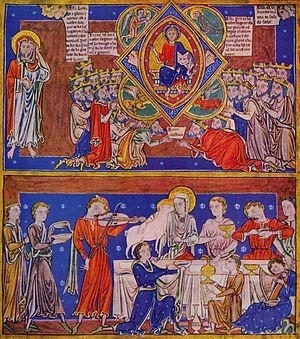
L'Apocalypse dite du Trinity College est un manuscrit de l'Apocalypse de Jean enluminé, daté du milieu du XIIIᵉ siècle, conservé à la bibliothèque de Trinity College. Le manuscrit contient 75 miniatures.